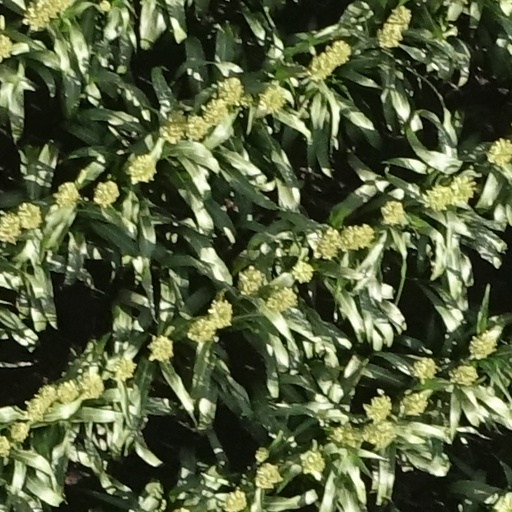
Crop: sorghum